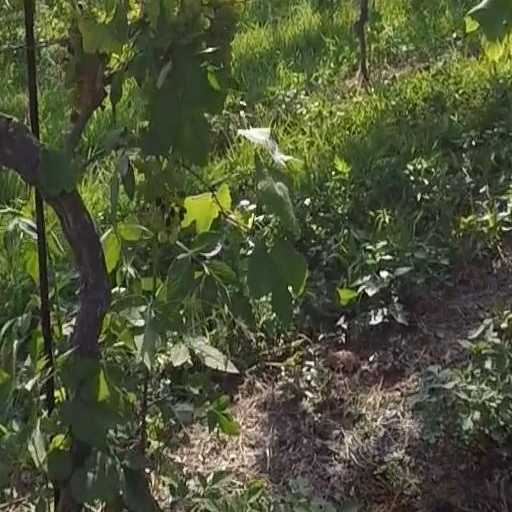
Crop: grape